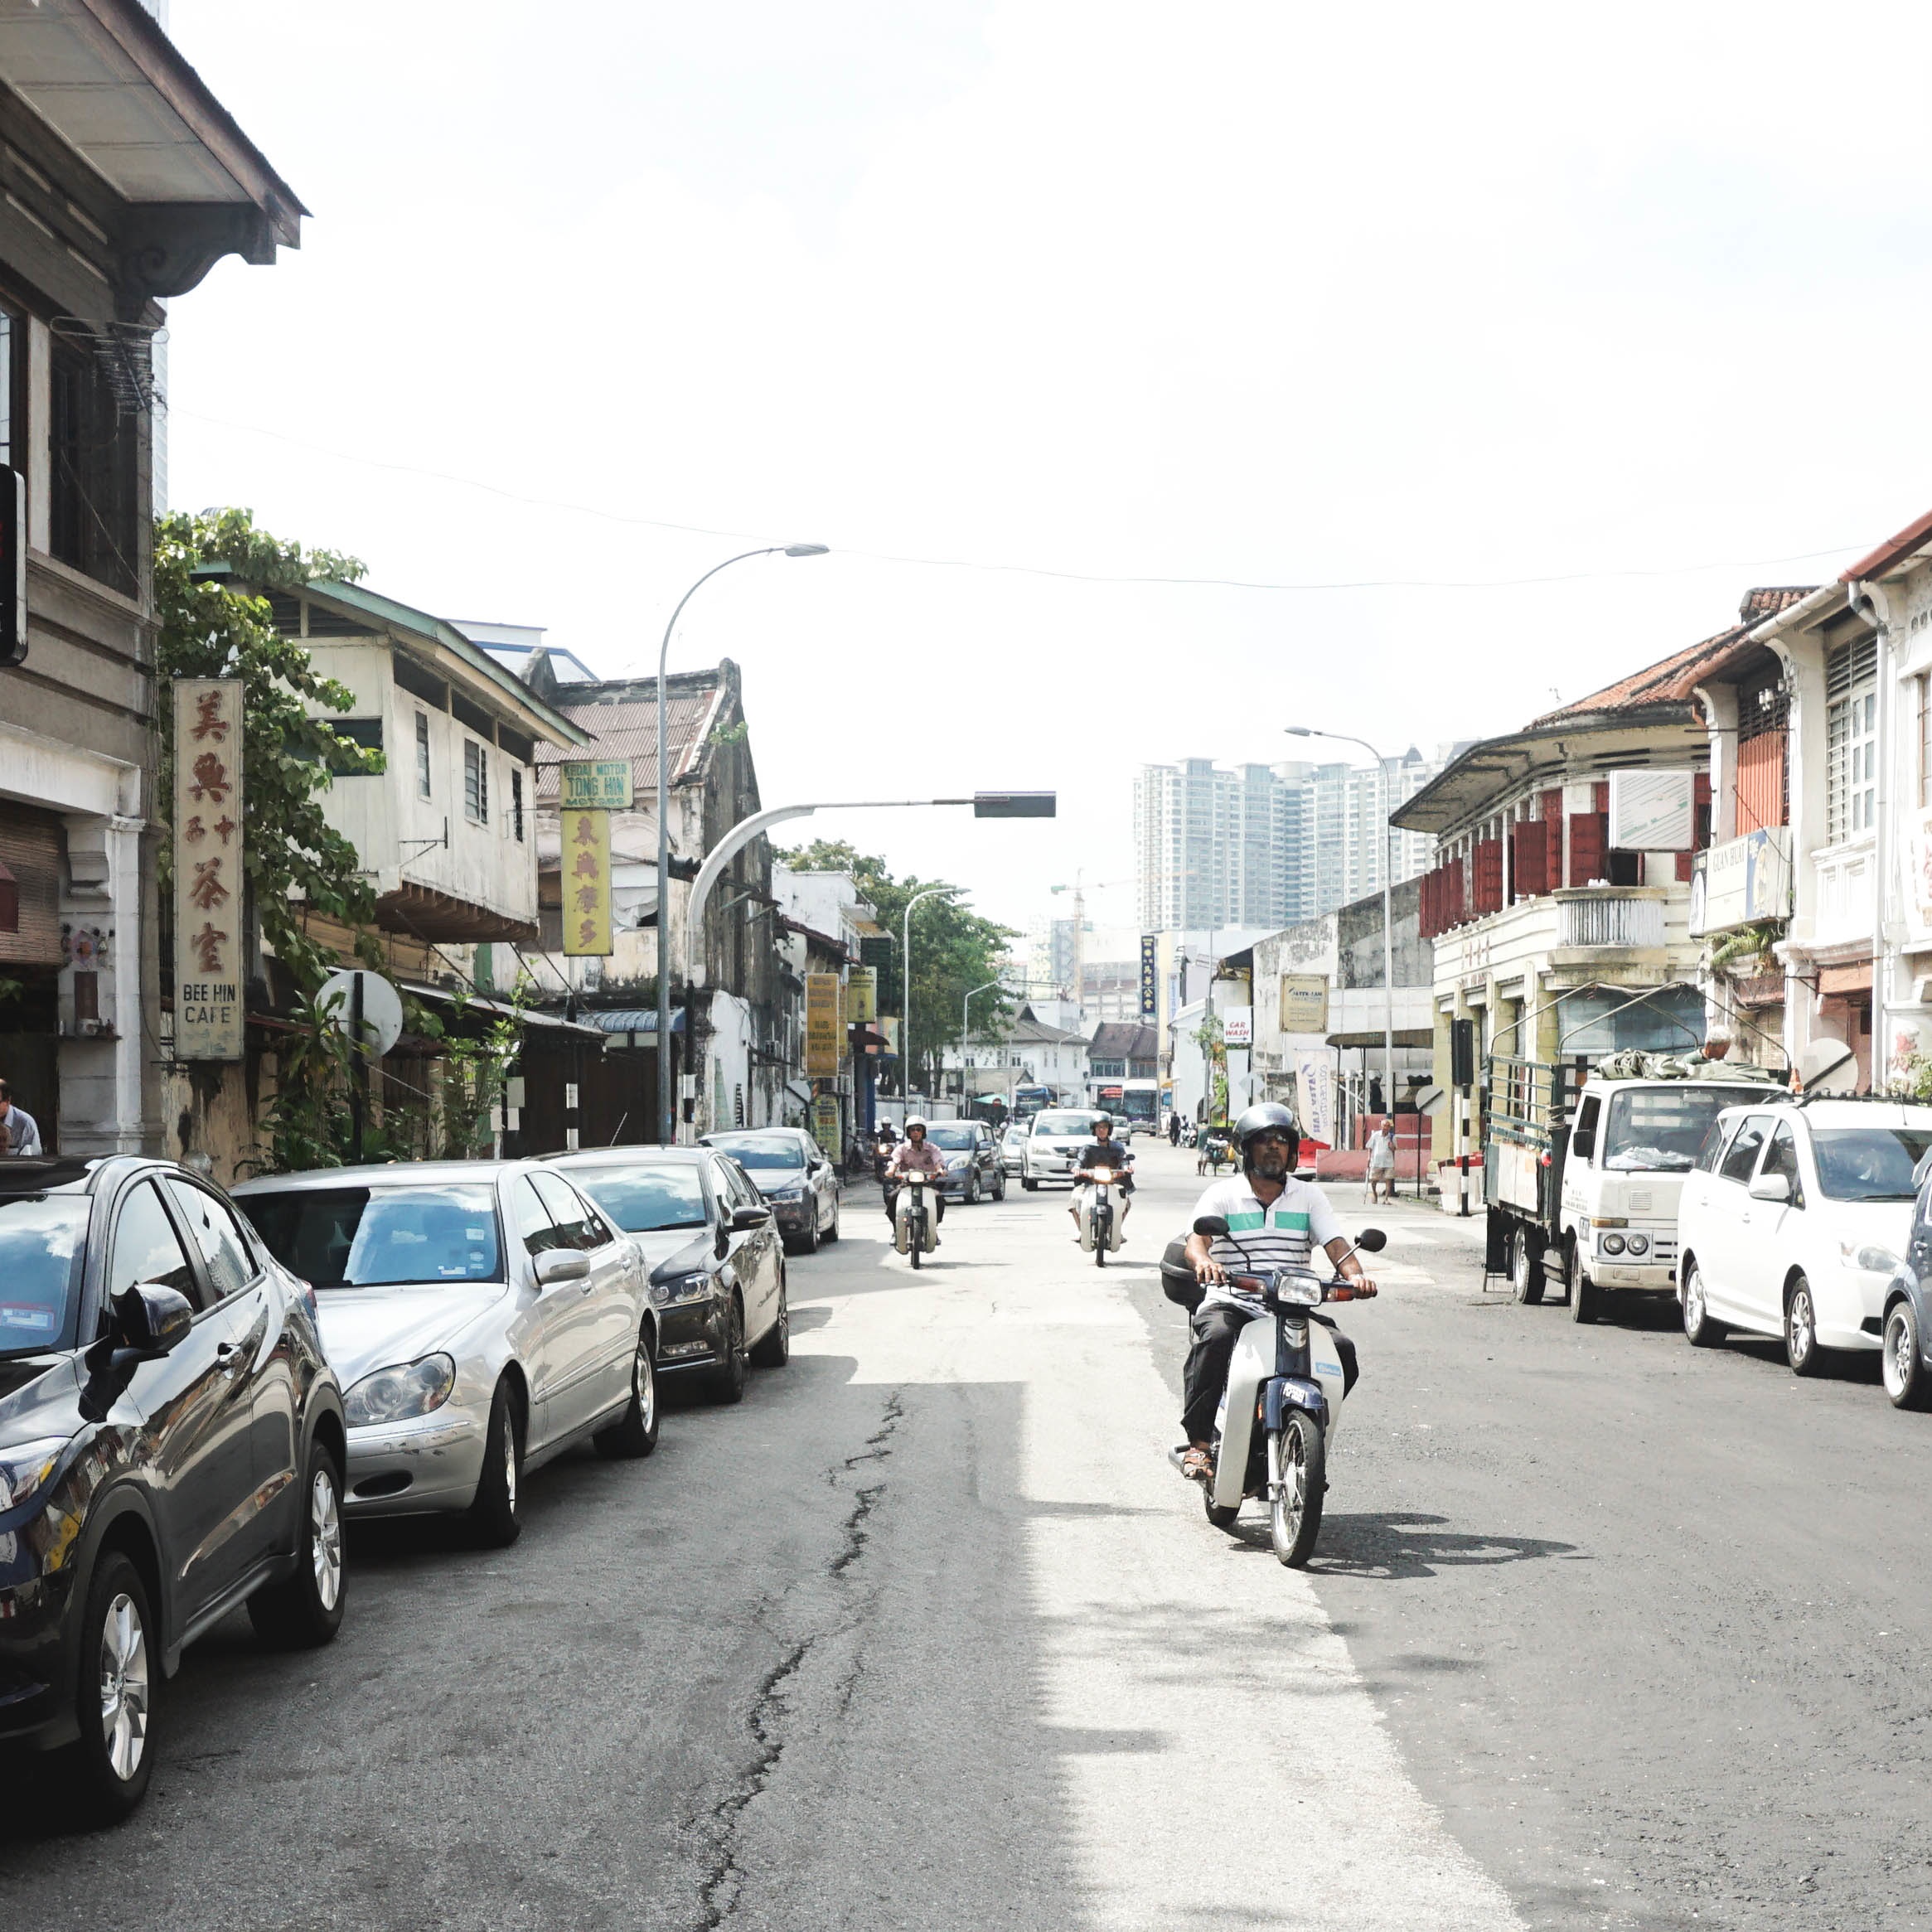
pedestrian, road, street, town, city, downtown, suburb, lane, infrastructure, neighbourhood, residential area, human settlement